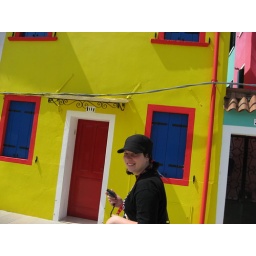
Jane in front of colorful house